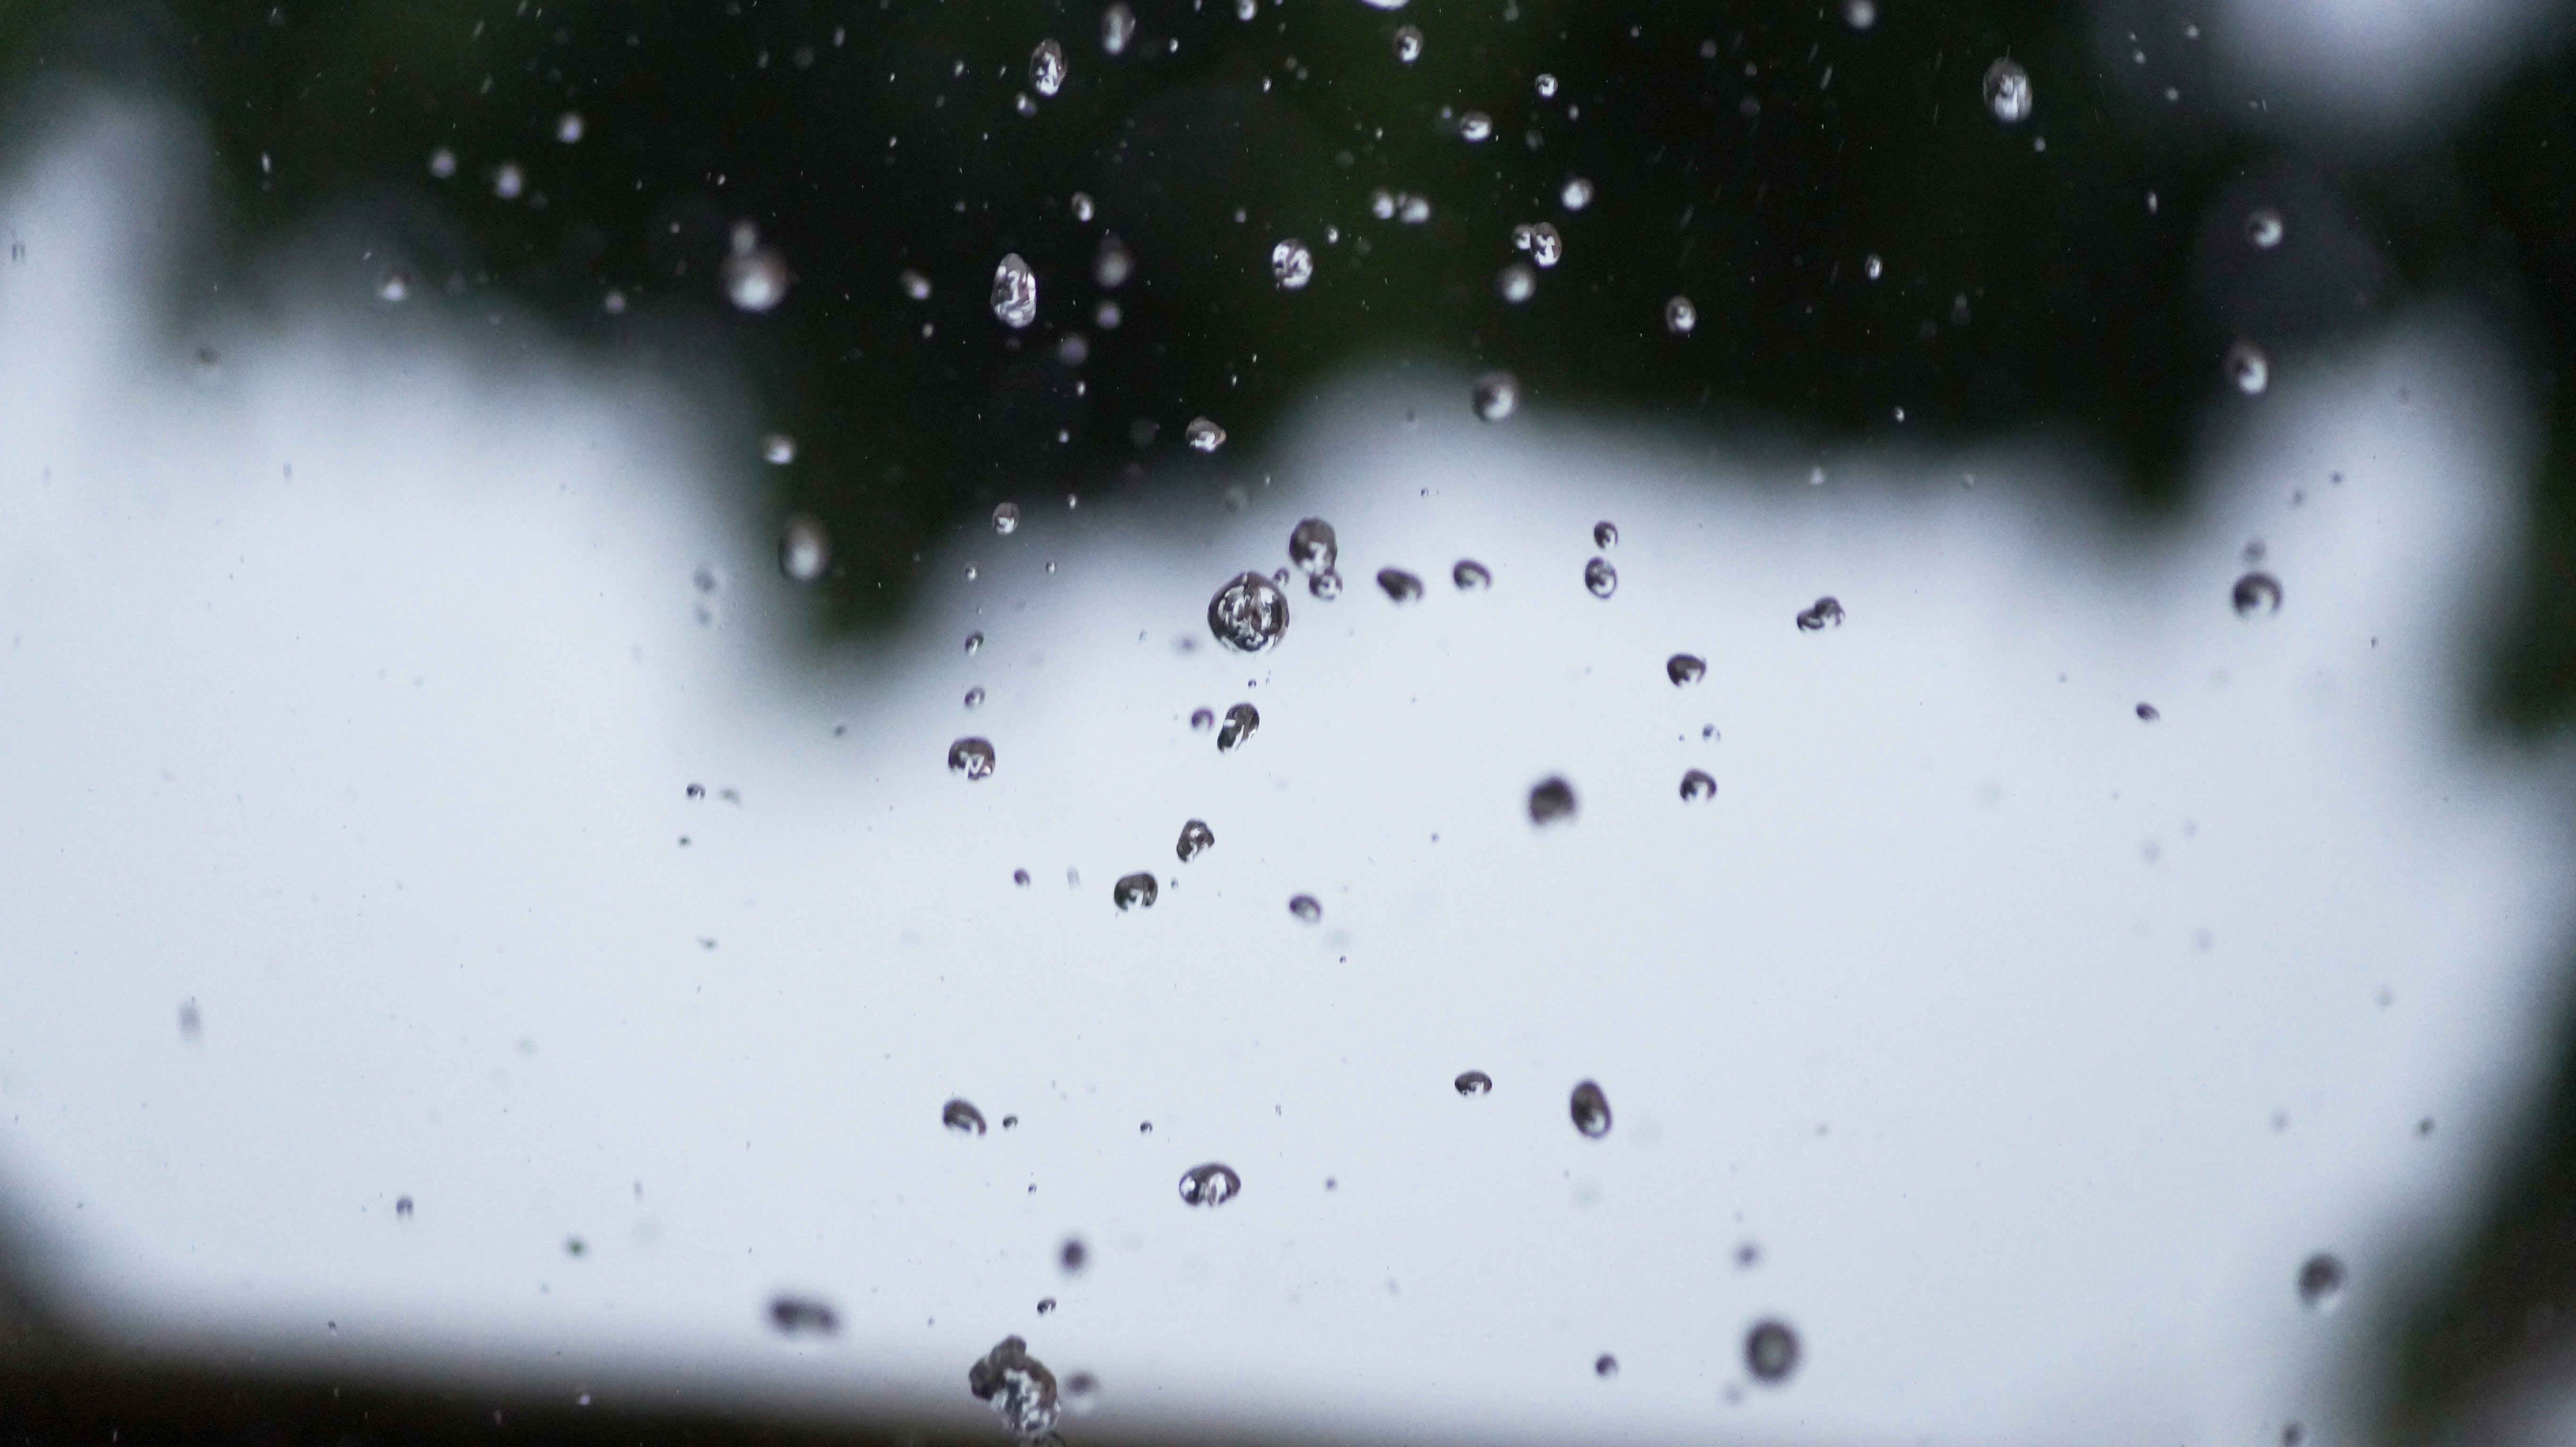
water, snow, drop, white, rain, leaf, weather, close up, freezing, macro photography